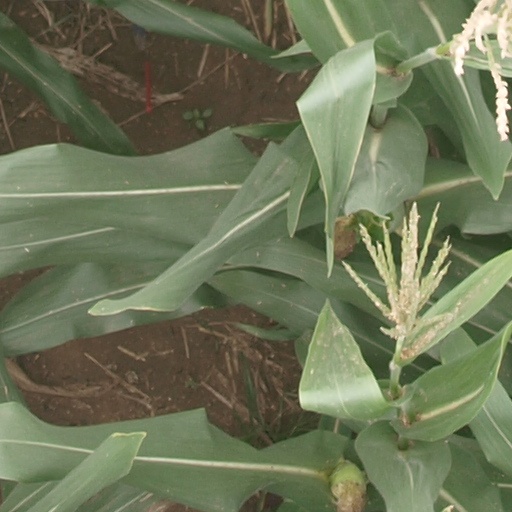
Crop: maize; corn